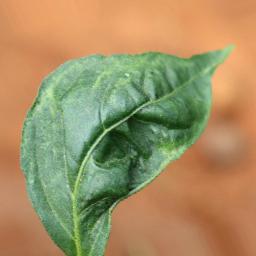
Label: mites_and_trips